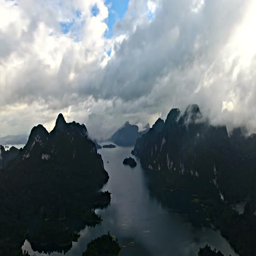
time lapse of the clouds